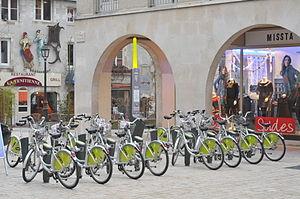
Station Vélo'+, place Louis XI, Orléans, Loiret, France
Vélo'+ est le nom commercial d'une offre payante de vélos en libre-service, disponible dans les villes d'Orléans, Fleury-les-Aubrais et Saint-Jean-le-Blanc, dans le département du Loiret. Elle est financée par Orléans Métropole.
Les Transports de l'agglomération orléanaise est le réseau de transport en commun desservant Orléans et les vingt-et-une autres communes formant Orléans Métropole. Cette dernière en est l'autorité organisatrice de la mobilité et a confié l'exploitation par délégation de service public pour la période 2019-2024 à Keolis Métropole Orléans filiale du groupe Keolis, face au sortant historique la Société d'exploitation des transports de l'agglomération orléanaise, filiale de Veolia Transdev qui exploitait le réseau depuis 1977.